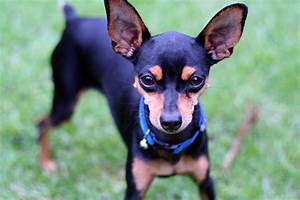
Label: cane